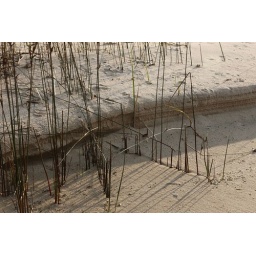
beach grass in lines